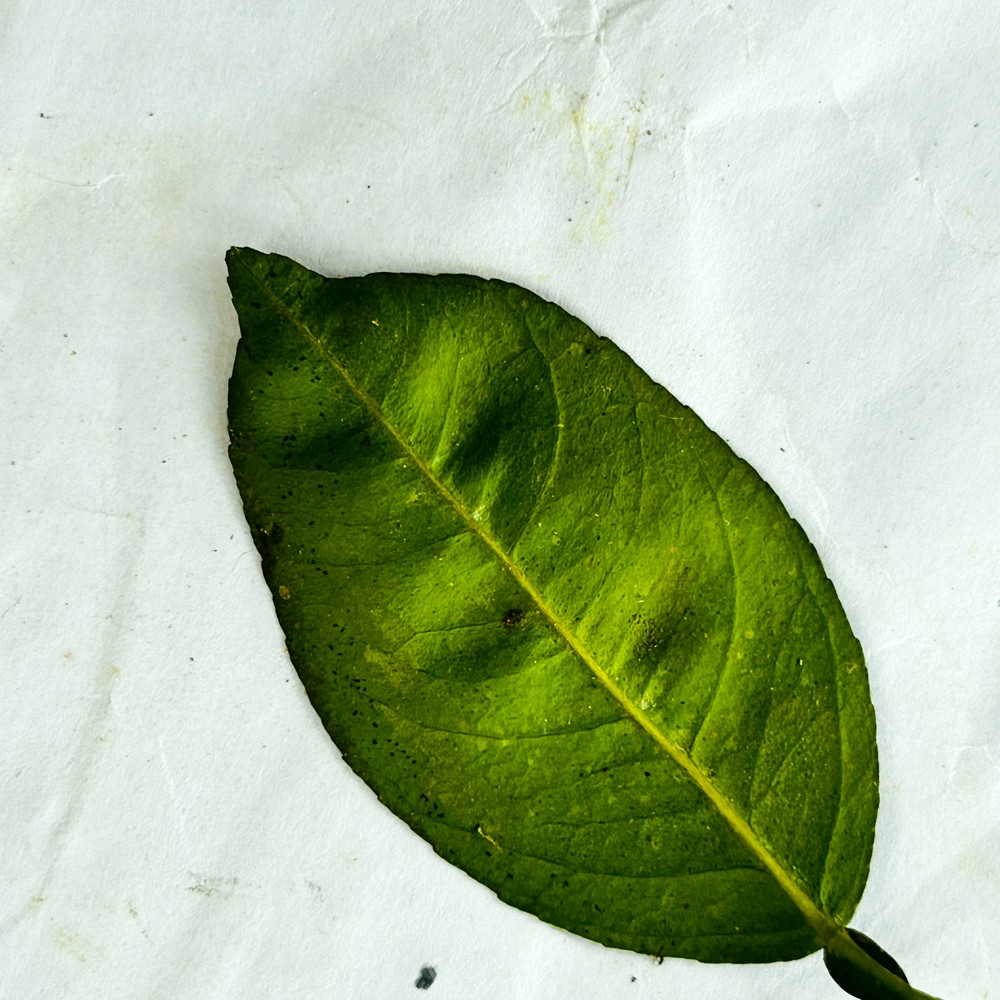
Label: Sooty Mould